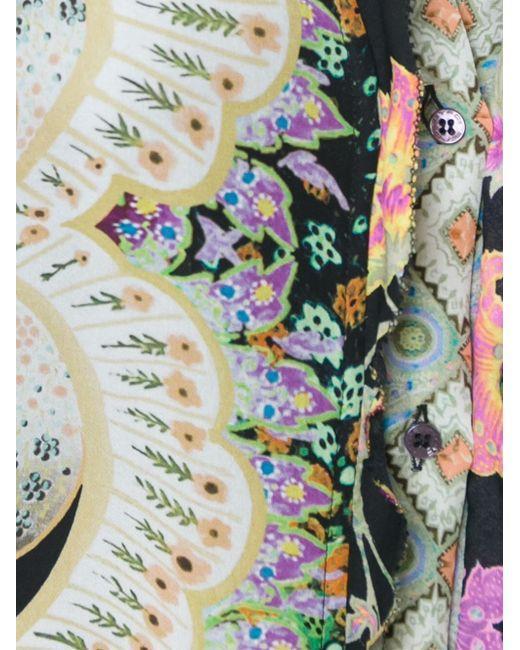
schwarzes Button-Down-Hemd mit Blumendruck